Arno Berg

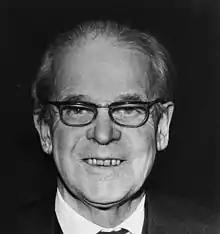
Arno Berg in 1970

Arno Berg (14 February 1890 – 1 June 1974) was a Swedish born, Norwegian architect and antiquarian. Berg is particularly associated with the preservation of historic building in Oslo.